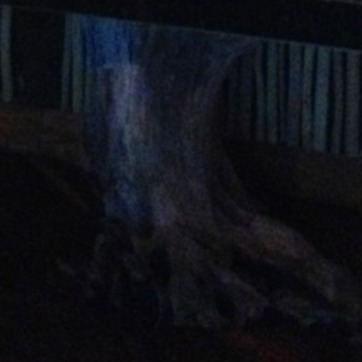
Material: wood